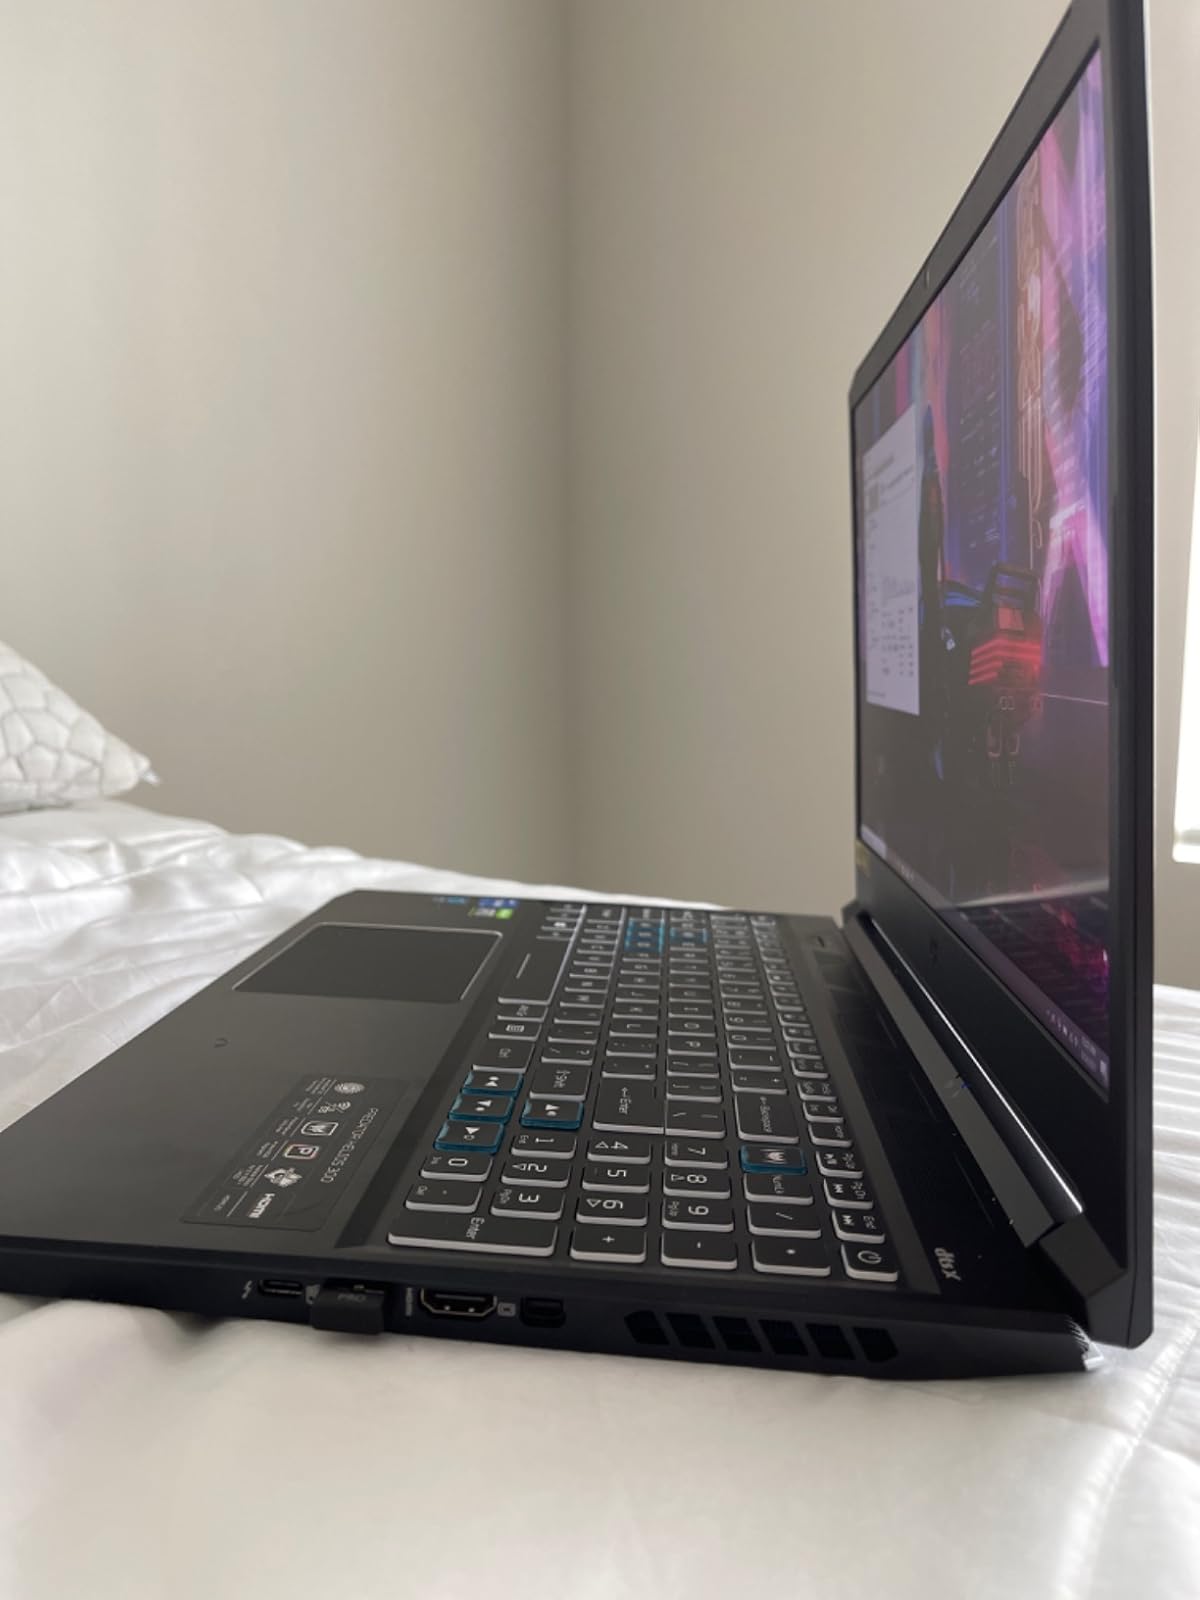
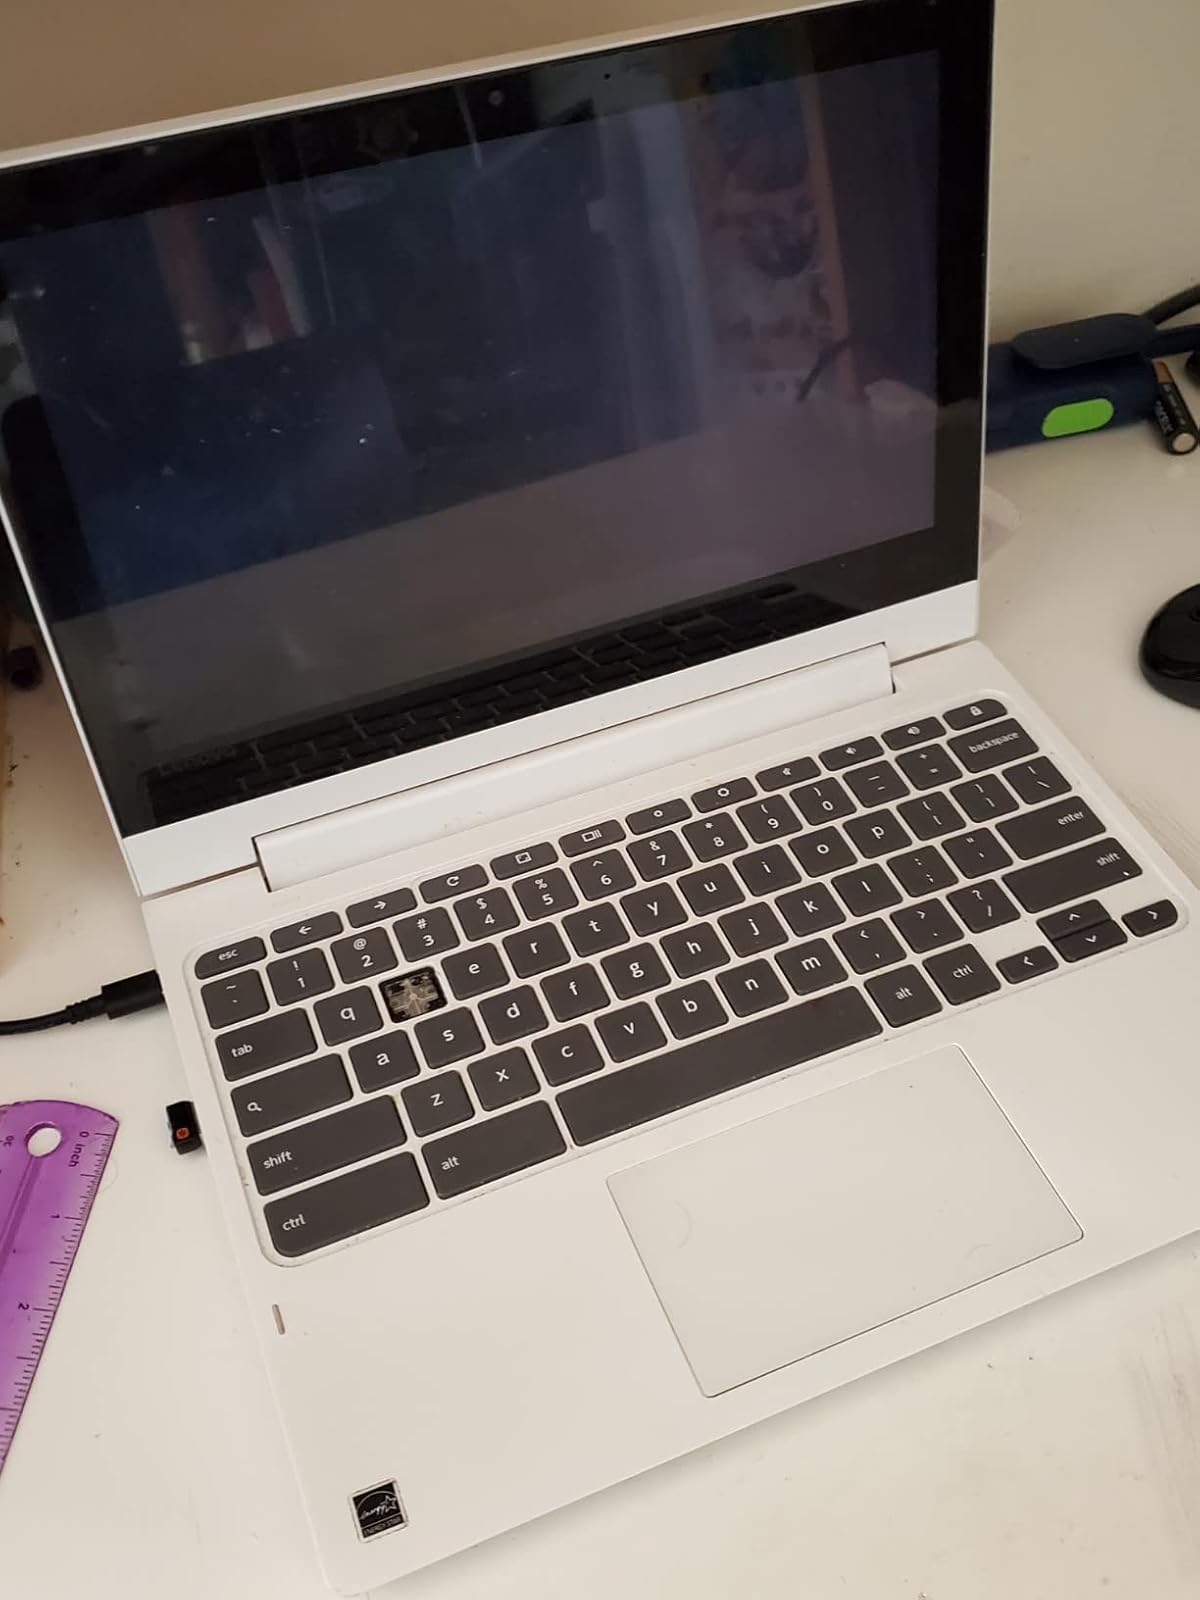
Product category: laptop
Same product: no